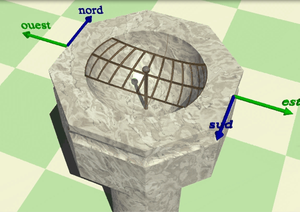
Cadran solaire antique de type hémisphérique dit Scaphée.
Un gnomon est un instrument astronomique qui visualise par son ombre les déplacements du Soleil sur la voûte céleste.
Un cadran antique est un cadran solaire qui était en usage dans l'Antiquité. Il était tracé suivant l'usage de l'époque en heures temporaires.